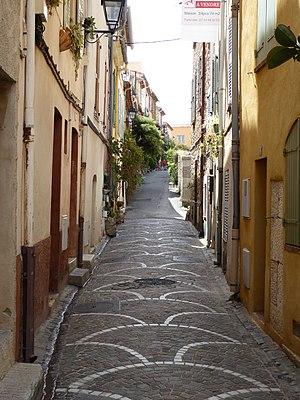
Voici par ordre alphabétique les principaux noms de rues, chemins, boulevards, avenues, places et quartiers de Antibes, commune des Alpes-Maritimes. L'article propose aussi des explications toponymiques.